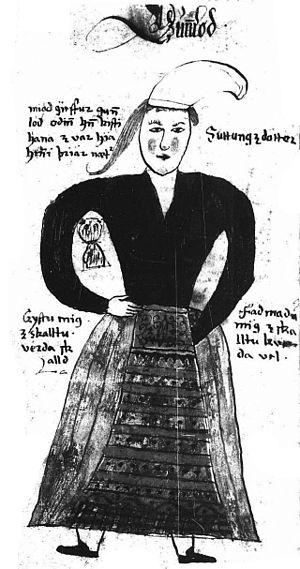
AM 738 4to ou Edda oblongata est un manuscrit islandais daté d'environ 1680. Il est aujourd'hui à la charge de l'Institut Árni Magnússon, à Reykjavik. Il contient 13 pages avec 23 illustrations de la mythologie nordique. « Edda Oblongata » fait référence à sa forme inhabituellement longue par rapport à sa largeur.